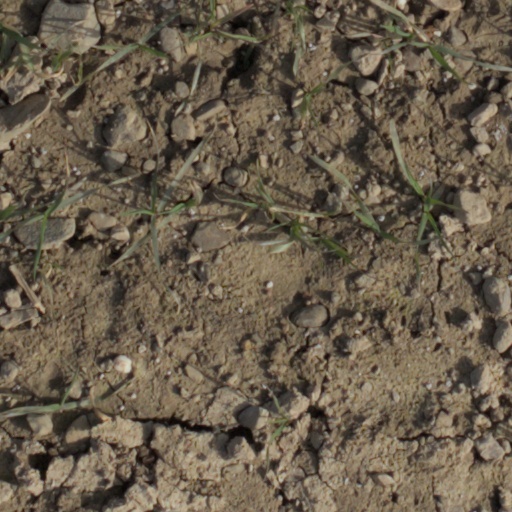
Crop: wheat